Don Haskins Center

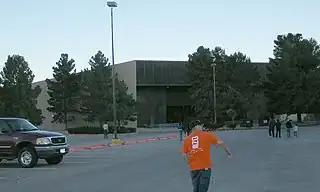
Fans enter the Don Haskins Center early before a UTEP Men's basketball game.

Shakira currently holds the record of having the most shows in the arena as a female artist, with 6 in total: